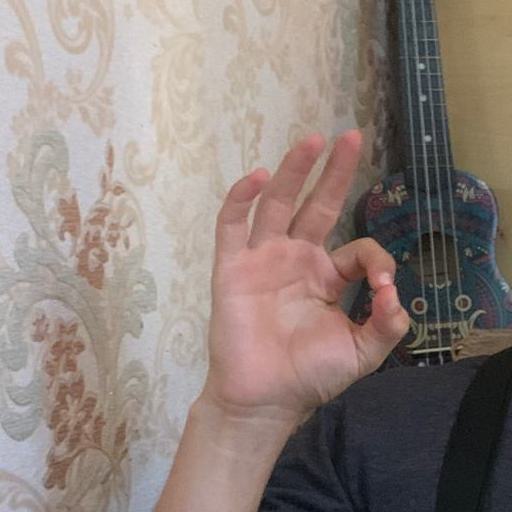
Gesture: ok